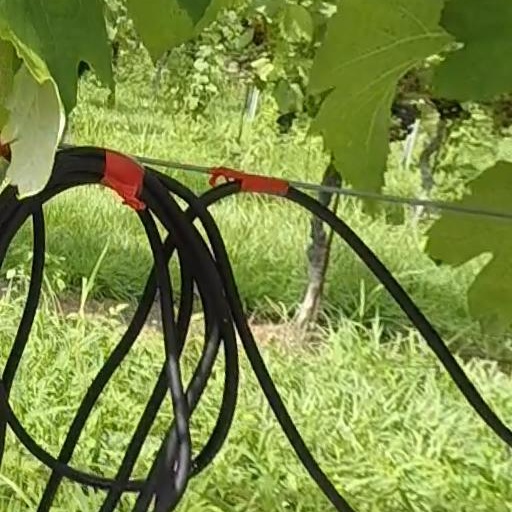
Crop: grape